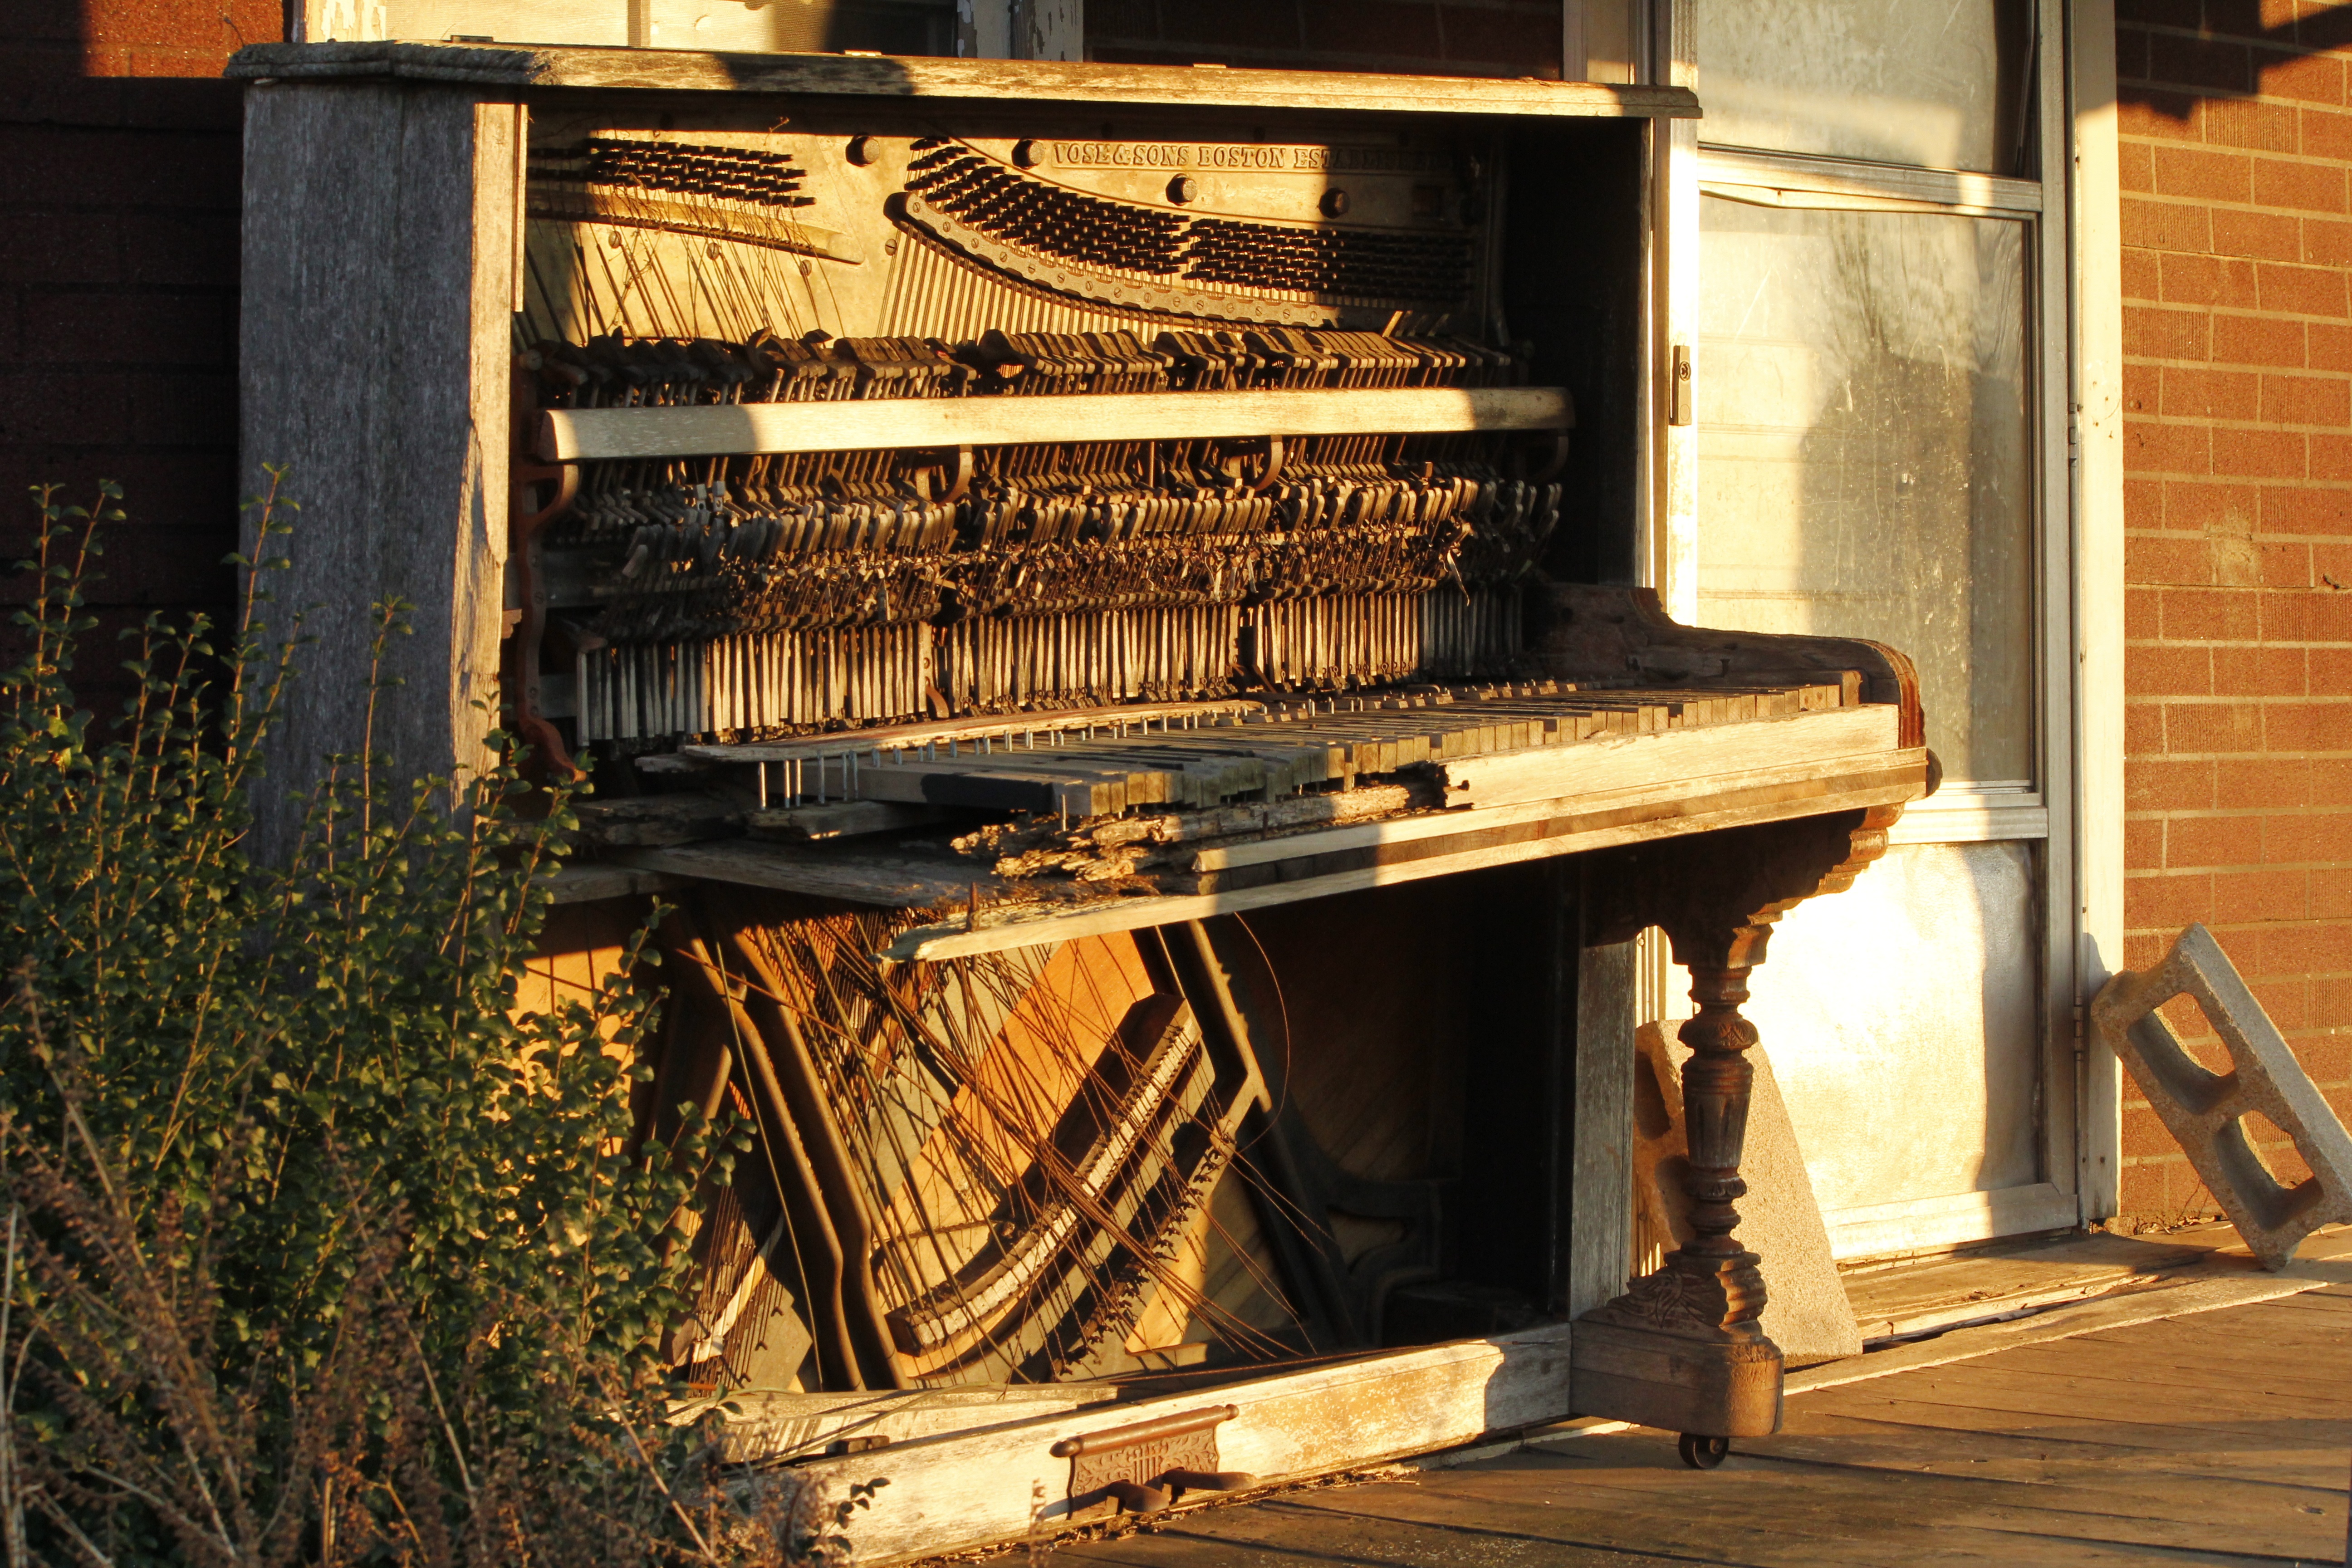
wood, keyboard, technology, piano, abandoned, old building, lighting, musical instrument, old piano, string instrument, electronic device, player piano